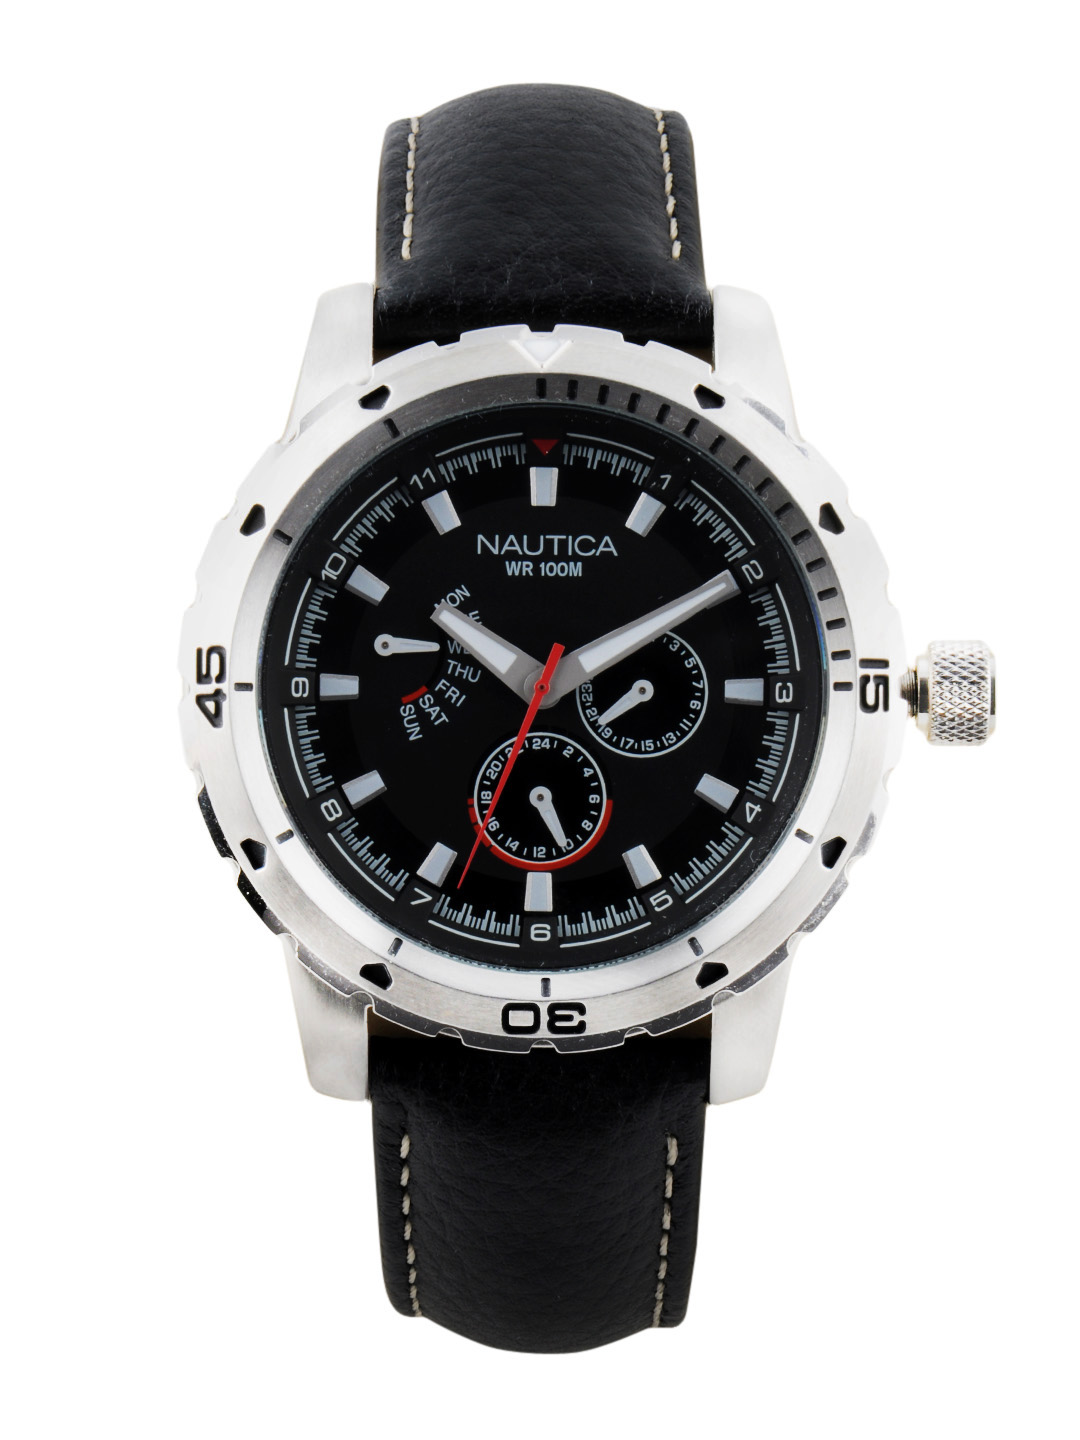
Nautica Men Black Dial Chronograph Watch
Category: Accessories / Watches / Watches
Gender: Men
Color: Black
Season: Winter 2016
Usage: Casual